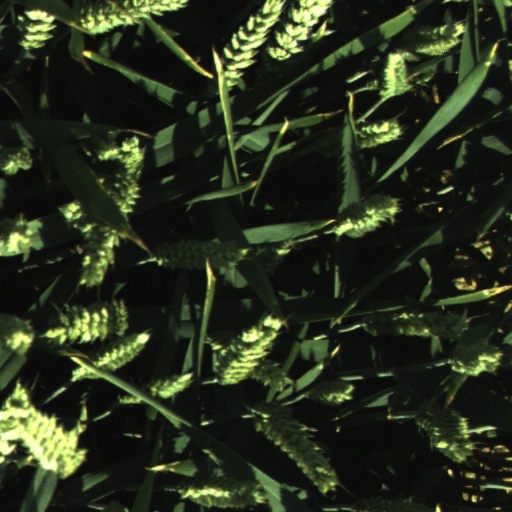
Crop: wheat